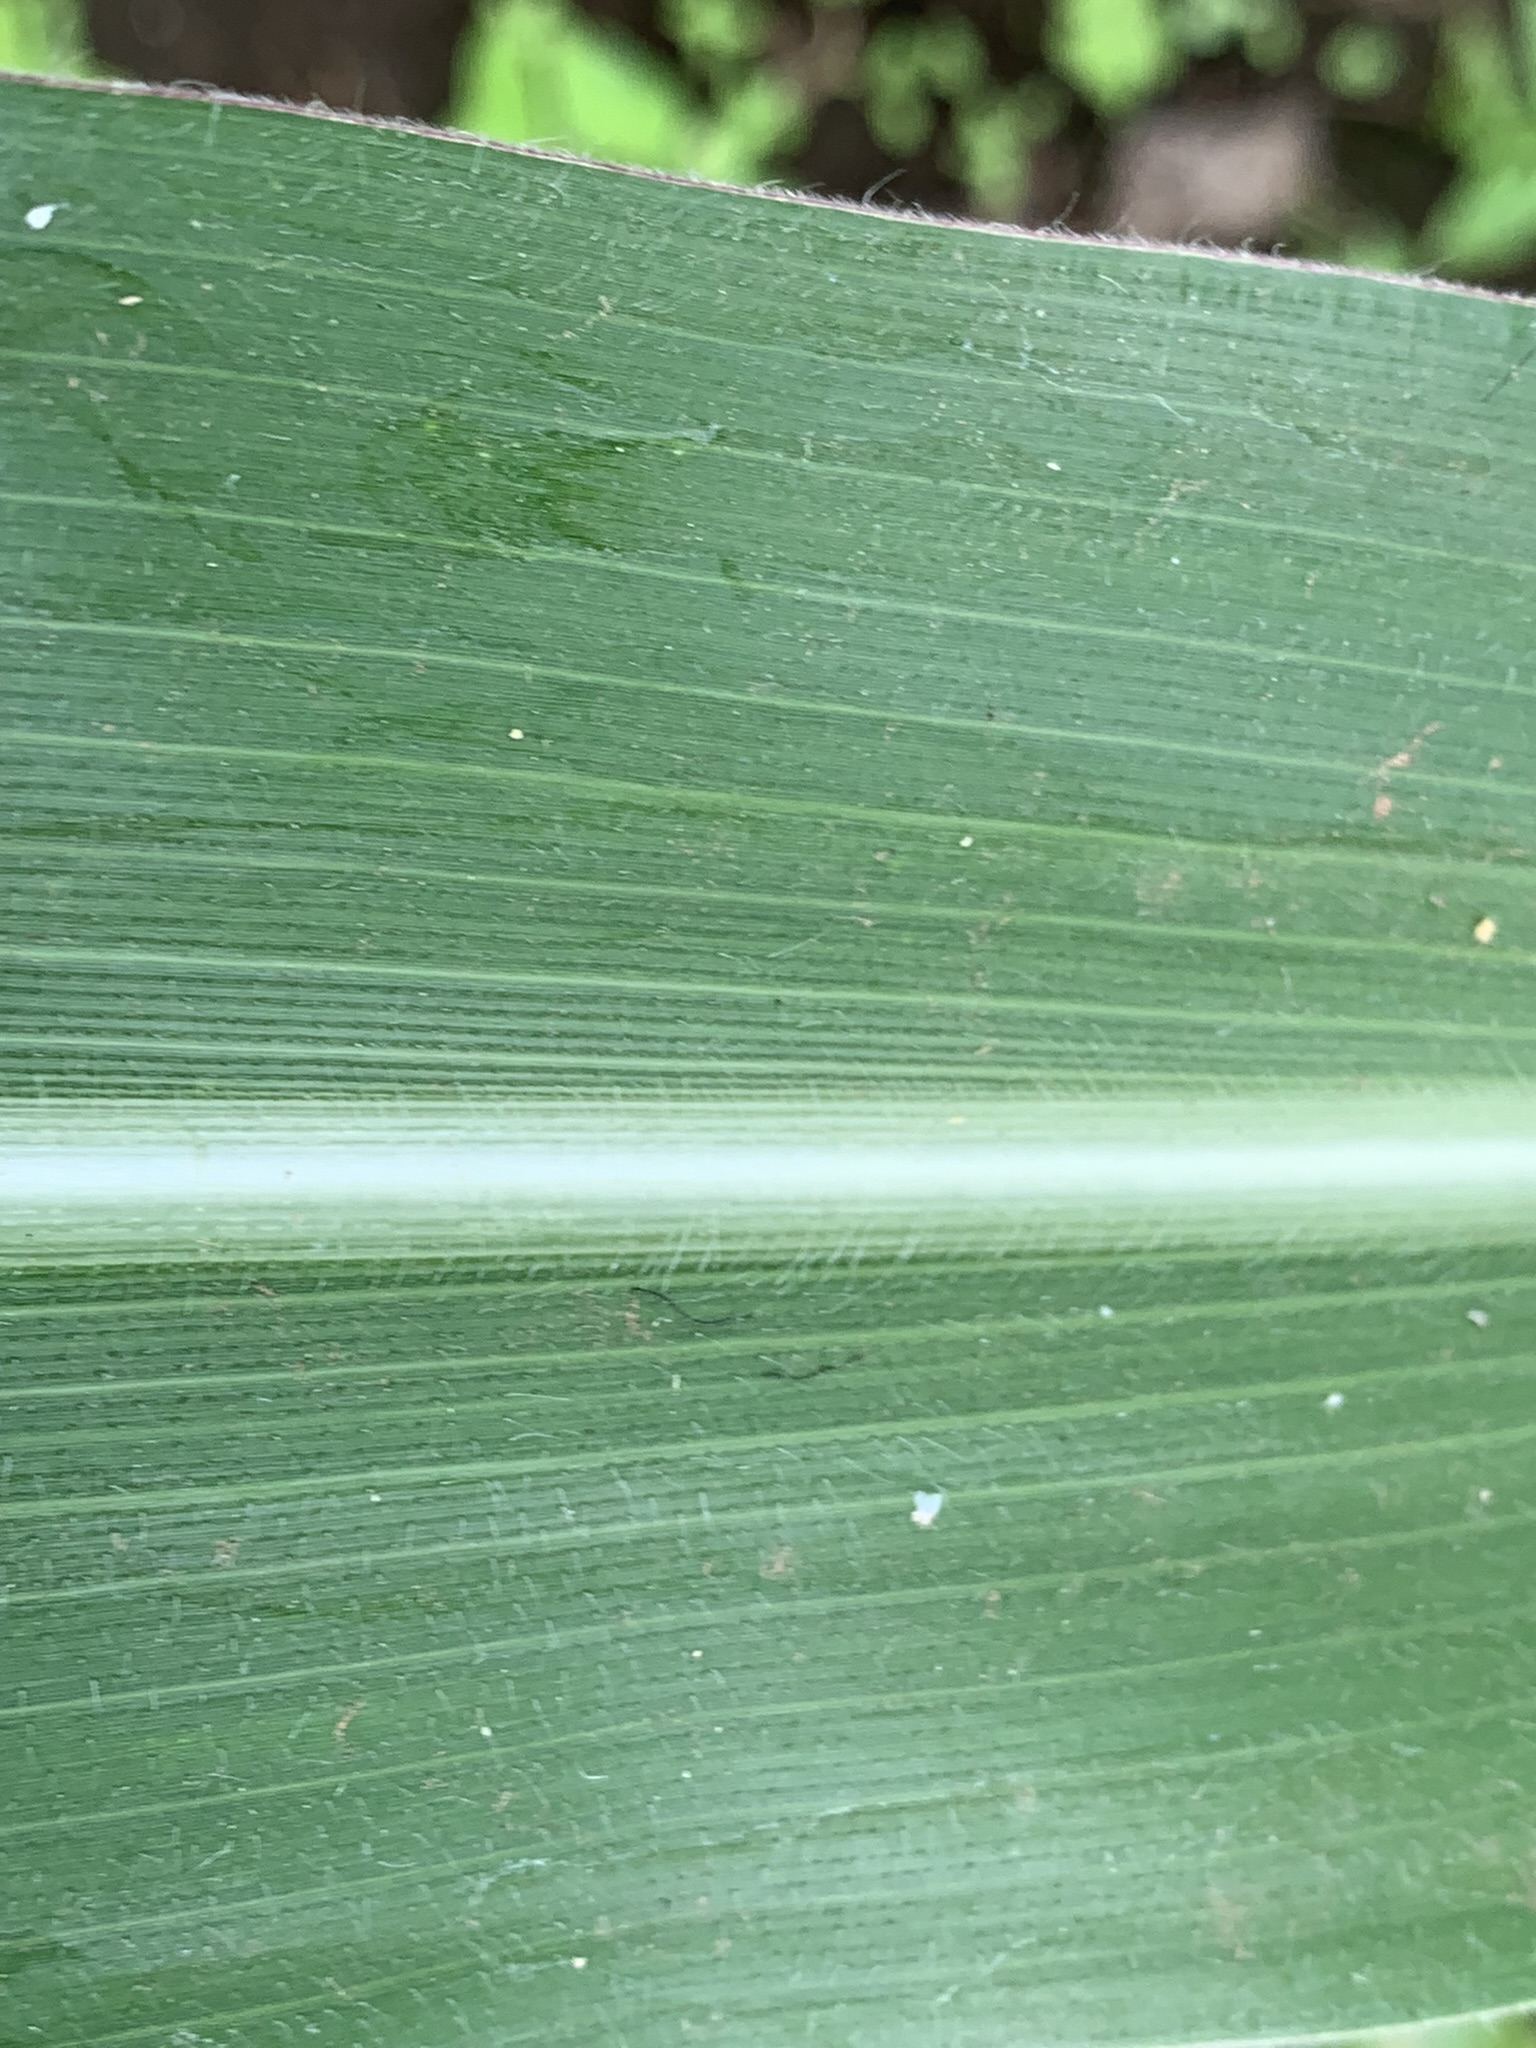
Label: Healthy